International Hat Company

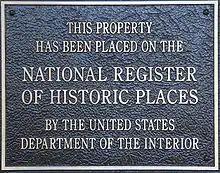
The International Hat Company warehouse, in the historic district of the Soulard neighborhood in St. Louis, was added to the National Register of Historic Places on October 20, 1980.

International Hat has had several labor issues settled in the US legal system. The company also participated in ways to avoid legal issues. In 1934, Frank P. Pellegrino represented the company in Washington, D.C., at the US Hat Manufacturing Code hearing, to update manufacturing and labor practices within the industry, as the industry attempted to mitigate the need for government regulation during the New Deal era. International Hat's labor issues were generally with the National Labor Relations Board and the issue of unionization. Over the decades, the employees of the company never unionized, although unsuccessful attempts at unionization were made in joining the United Hatters, Cap, and Millinery Workers International, an AFL–CIO affiliate of 20,000 hat workers.